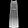
Label: Dress